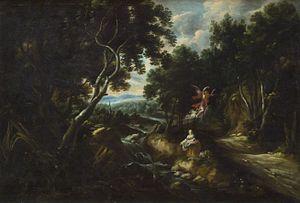
Jan Coxie, baptisé le 26 février 1629 à Malines, et mort en 1670 dans la même ville, est un peintre et dessinateur flamand.